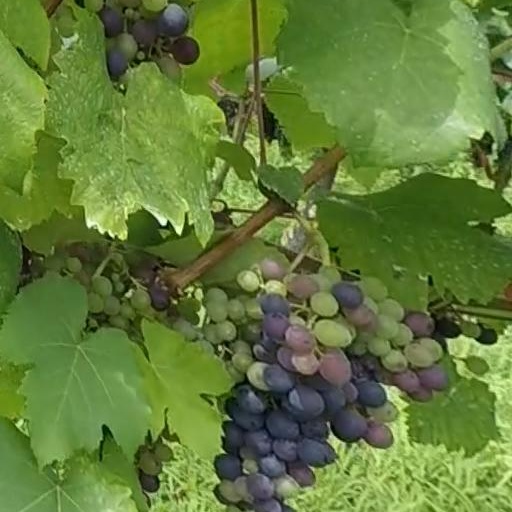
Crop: grape